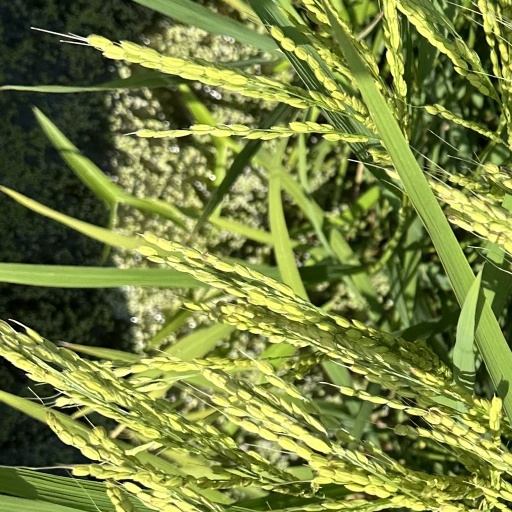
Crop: rice